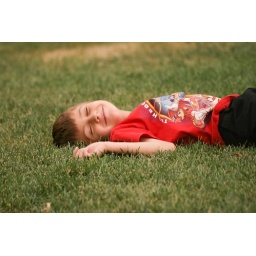
My favourite boy in the grass